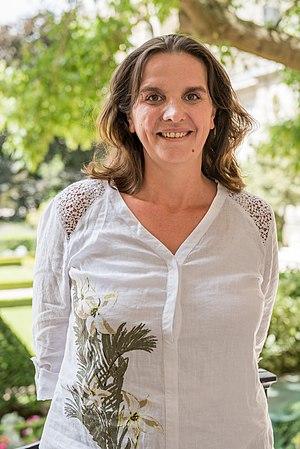
Caroline Fiat dans le jardin des Quatre colonnes du palais Bourbon en 2017.
Cette page concerne les événements qui se sont produits durant l'année 1977 en Lorraine.